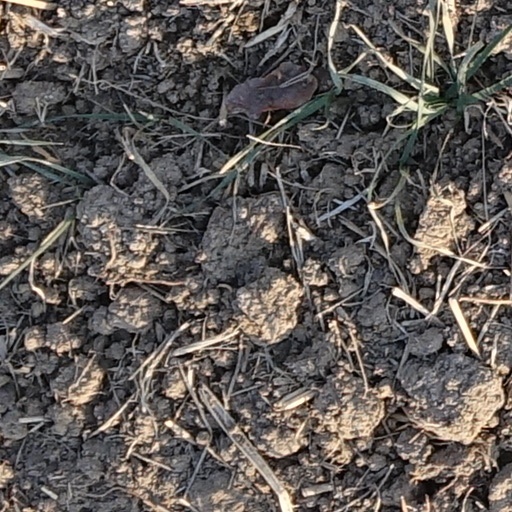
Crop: wheat